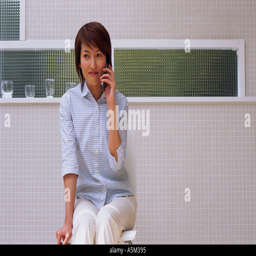
woman talking on the cell phone